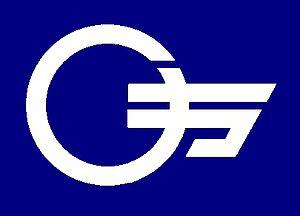
Naka est une ville située dans la préfecture d'Ibaraki, sur l'île de Honshū, au Japon.